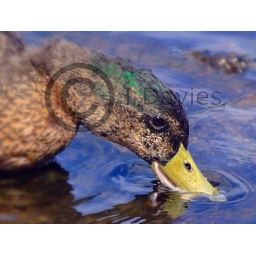
duck beak in water